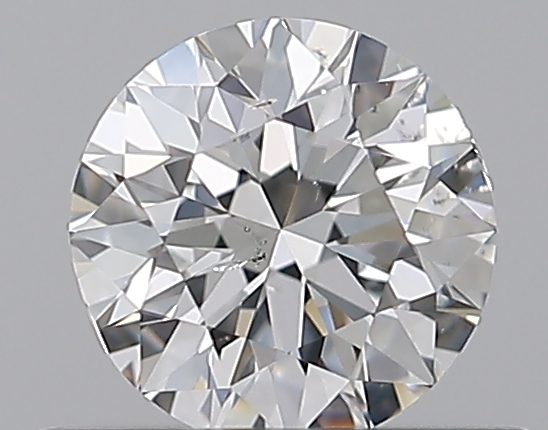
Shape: round
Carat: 0.5
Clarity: SI2
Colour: G
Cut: EX
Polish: EX
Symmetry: VG
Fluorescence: F
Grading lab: GIA
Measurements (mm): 5.01 x 5.08 x 3.2